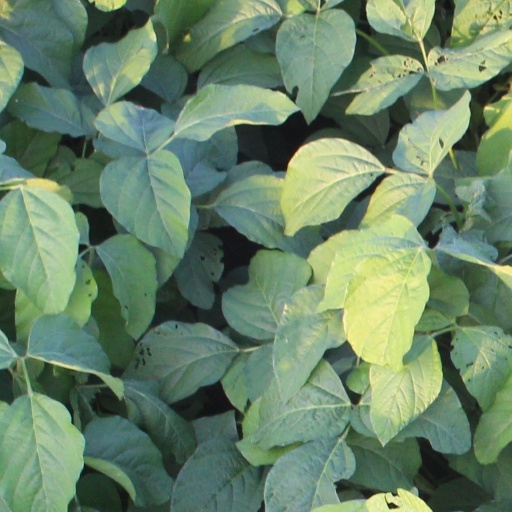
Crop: soybean